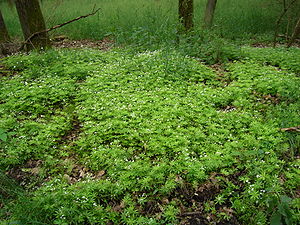
Fagion sylvaticae
Skovmærke-Bøgesamfund i skovene på Taunus-bjergene.